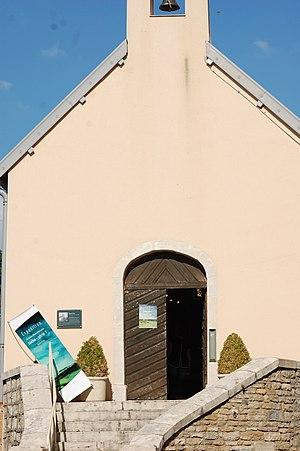
Vue de la Chapelle de Ranchot
La chapelle Saint Étienne est située à Ranchot dans le département du Jura, en France.
Ranchot est une commune française située dans le département du Jura en région Bourgogne-Franche-Comté.